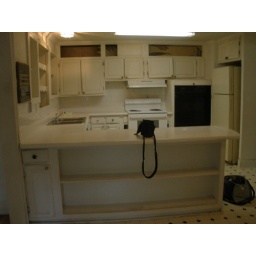
That oven in the wall doesn't open unless you open the fridge, but it doesn't work anyways. Again with the poor planning.